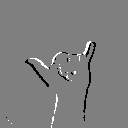
ASL letter: y